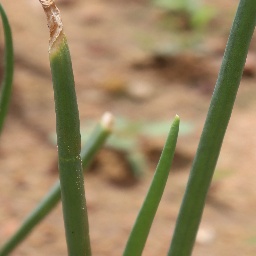
Label: healthy